La leyenda del Charro Negro

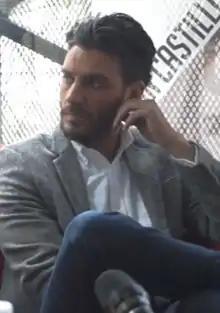
Despite difficulties in developing the voice for Charro Negro, Erick Elías has expressed his satisfaction in working in the animated film.

As the previous installments' current voice cast reprise their respective roles, among the newcomers is Erick Elías as the voice of Charro Negro. Elías shared his experience on working in the film, stating that he's satisfied with the work, despite some difficulties in developing a matching tone for the character. "[I]t is a pride that I have been invited to be part of this [made] by Mexicans, for Mexicans[.] I feel identified with everything that happens with this "Leyenda"," he said. "I faced great difficulties because I had to give him that personality only with his voice," he said. "We had an arduous table job with the director, finding the "norteño" tone with that serious accent. To achieve it was a very fun and complicated process, but in the end I liked the experience." Elías had previous voice-acting experience prior to "Charro Negro", including that of the Spanish-dubbing versions of "Cloudy with a Chance of Meatballs" and its sequel both produced by Sony Pictures Animation. Elías said his voice work experience in "Charro Negro" is "different" from his dubbing roles "Meatballs" films. "It was very different for me," he said. "[I]t's completely different from what I had done in dubbing, [which is] another process, because here I was given the freedom to create this [C]harro and I'm happy, I think it's going to be fine." Elías also stated that the film has made him 'happy' since his work in an animated production has helped him reunite with his family. "I was flattering that they called me for this, [and] I really like that my daughters are part of something I do[;] not many times I can bring them to the movies and this can be seen," he said at the premiere at the Cinépolis Oasis Coyoacán theater.